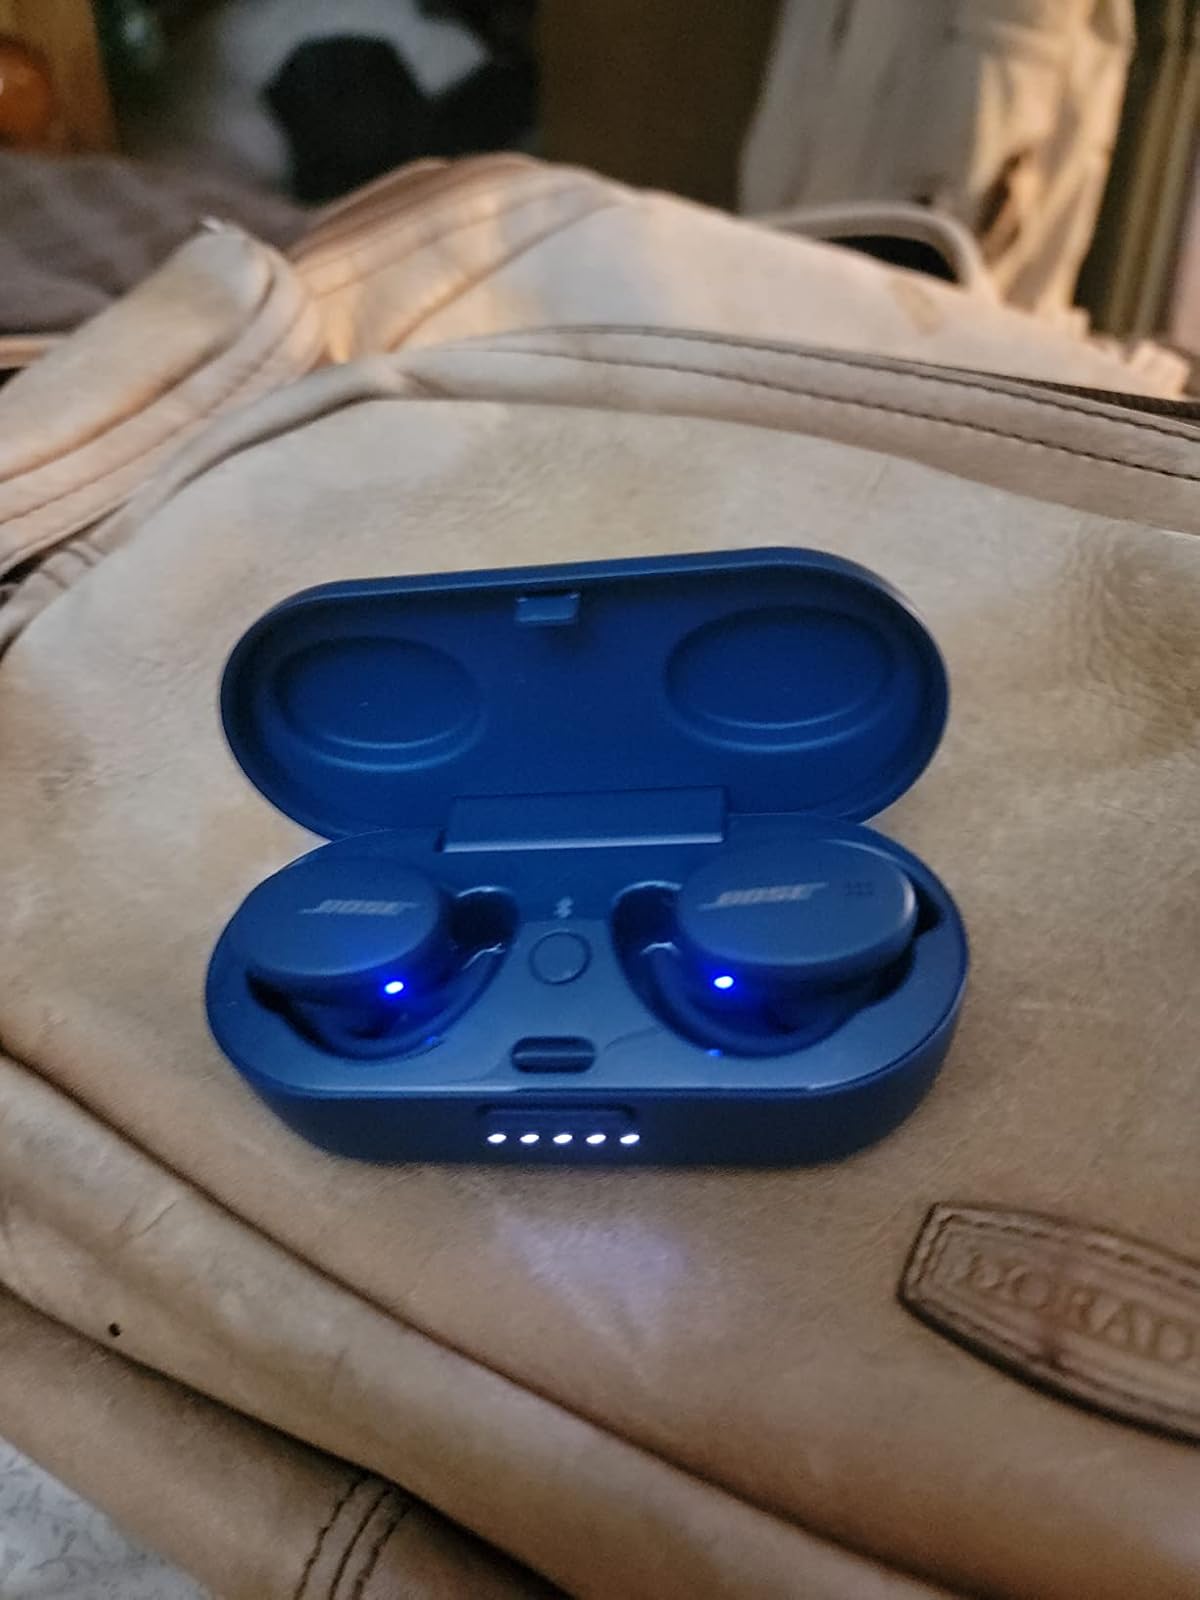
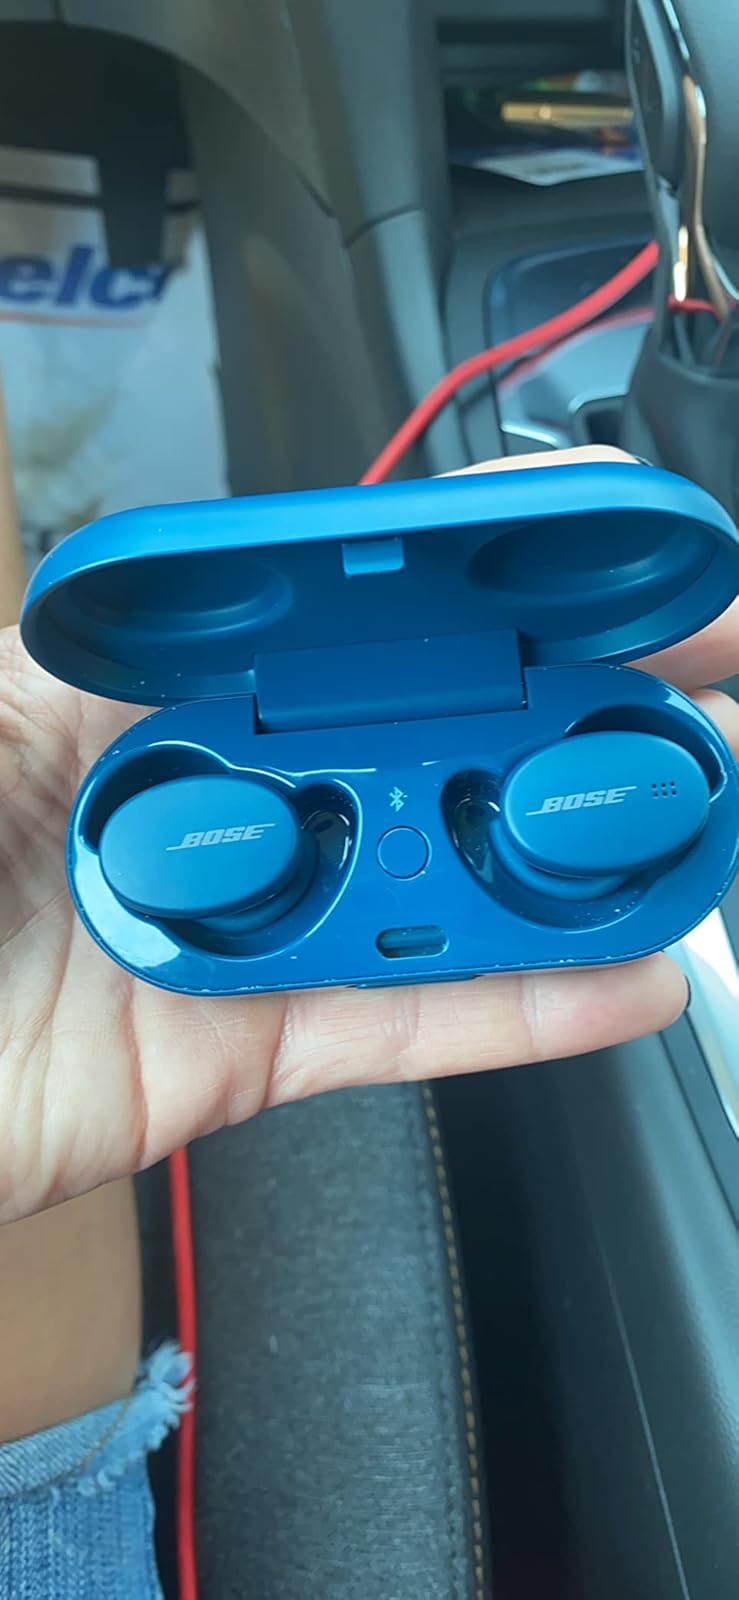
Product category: earbuds
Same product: yes